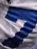
Number: 7